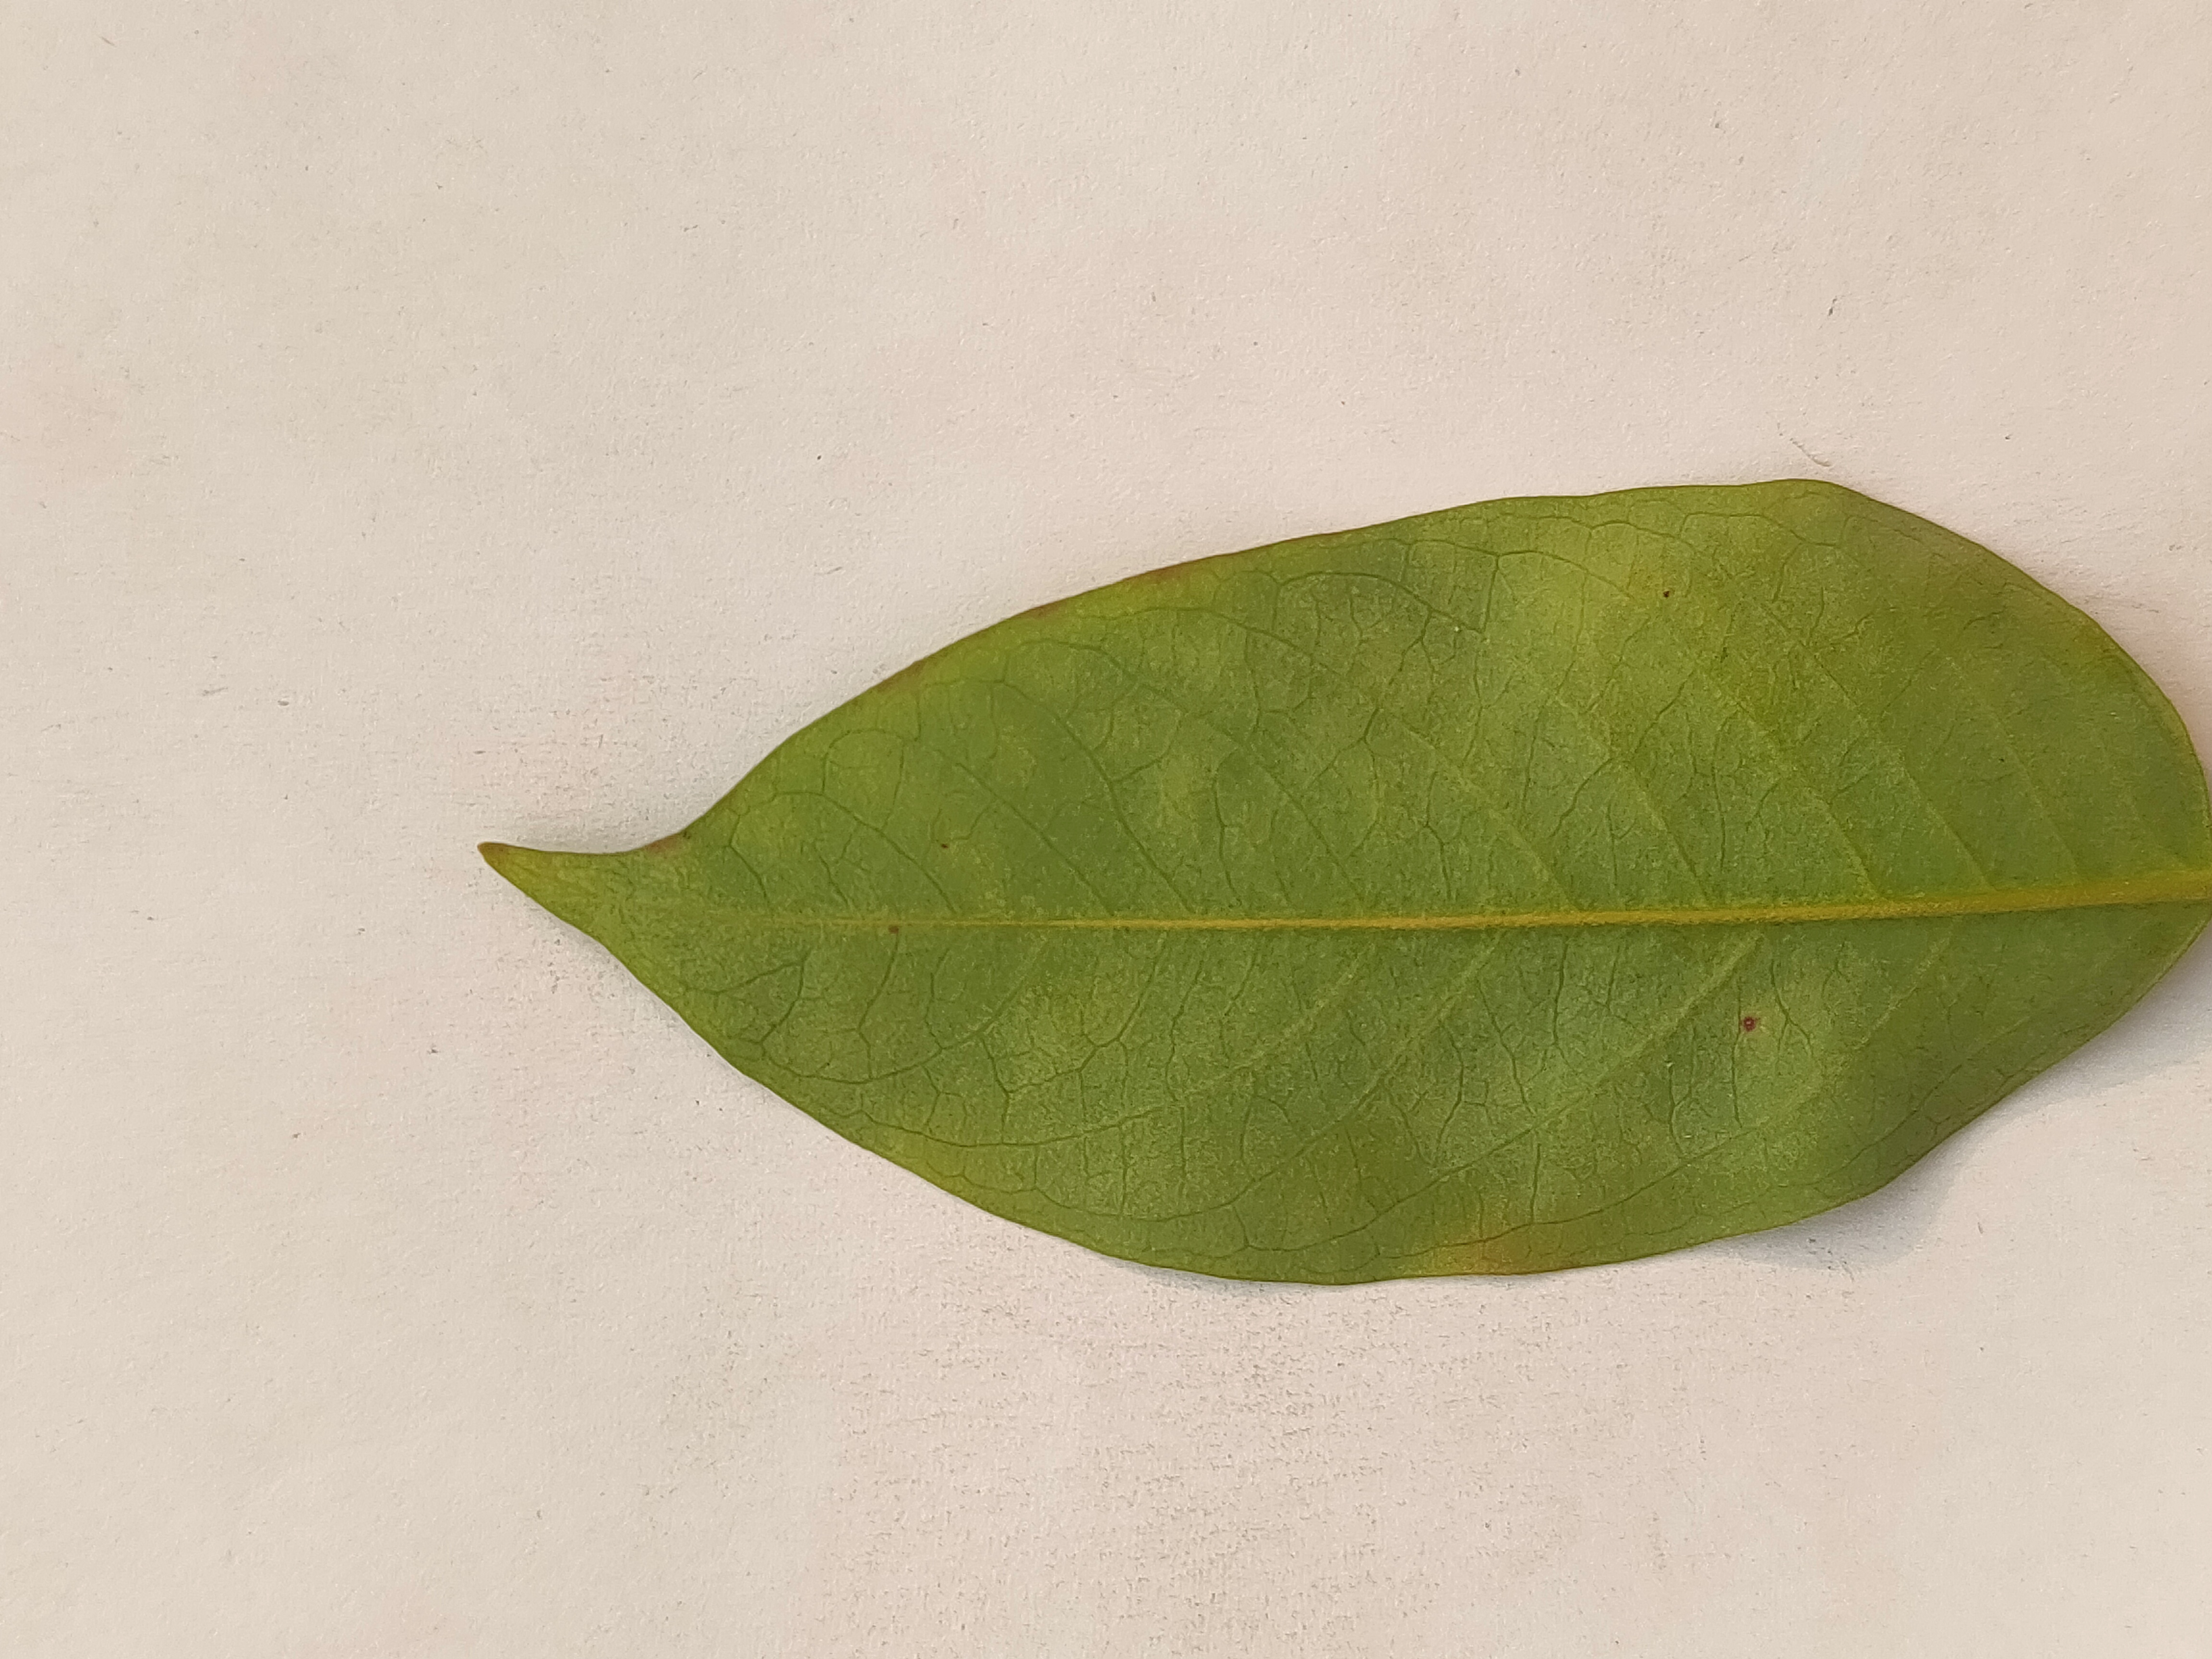
Leaf variety: Star Fruit